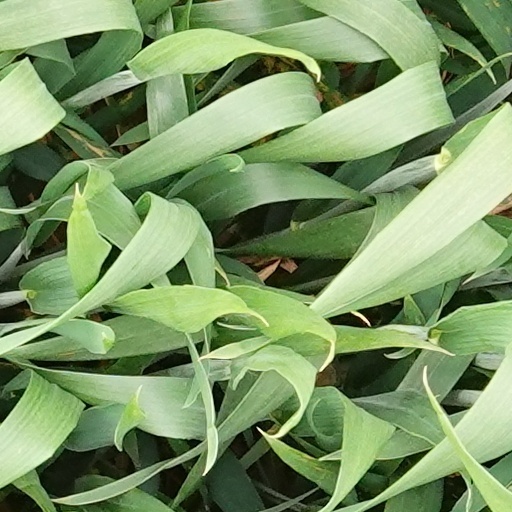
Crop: wheat